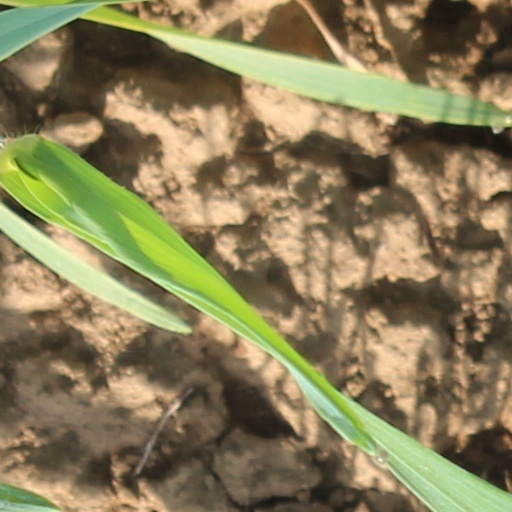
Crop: wheat